Henry V, Duke of Legnica

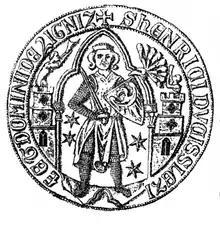
Henry V's seal, dated to 1289

Henry V (– 22 February 1296), called the Fat was a Duke of Jawor from 1273, of Legnica from 1278, and Duke of Wrocław from 1290.